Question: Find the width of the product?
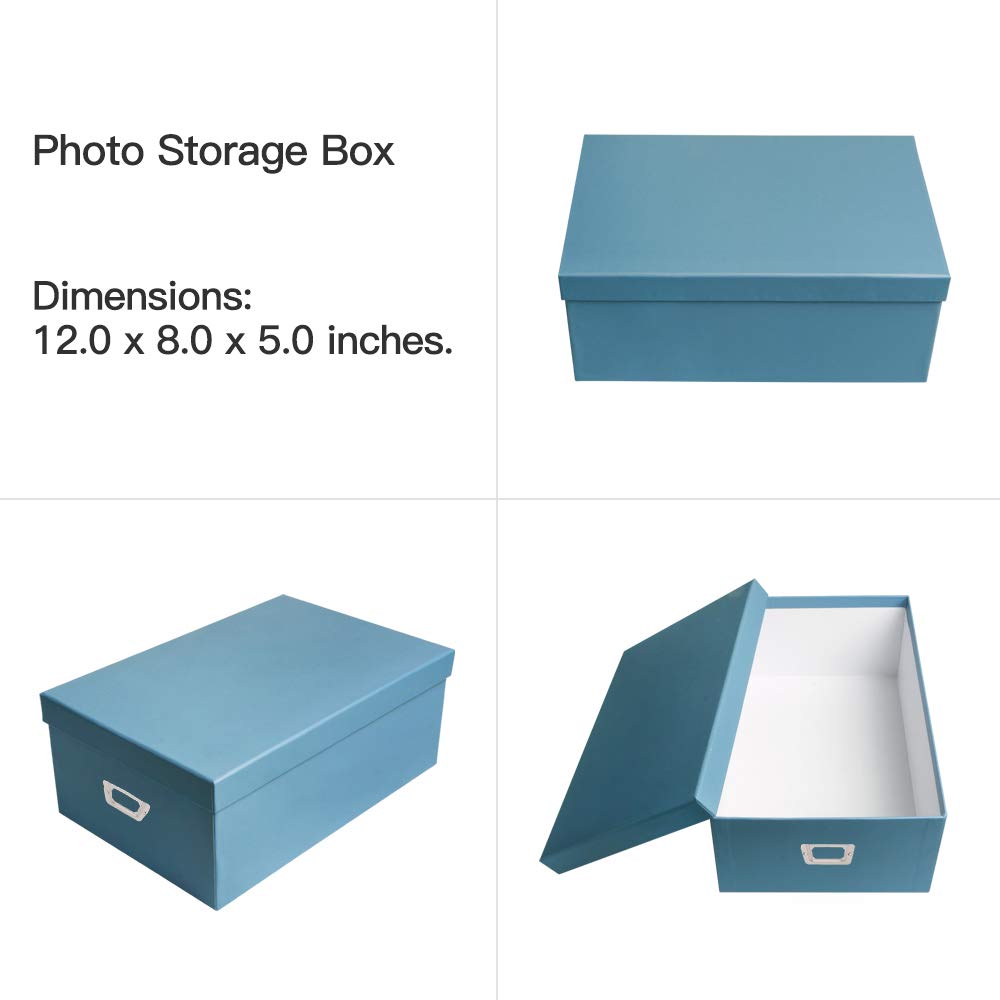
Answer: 5.0 inch